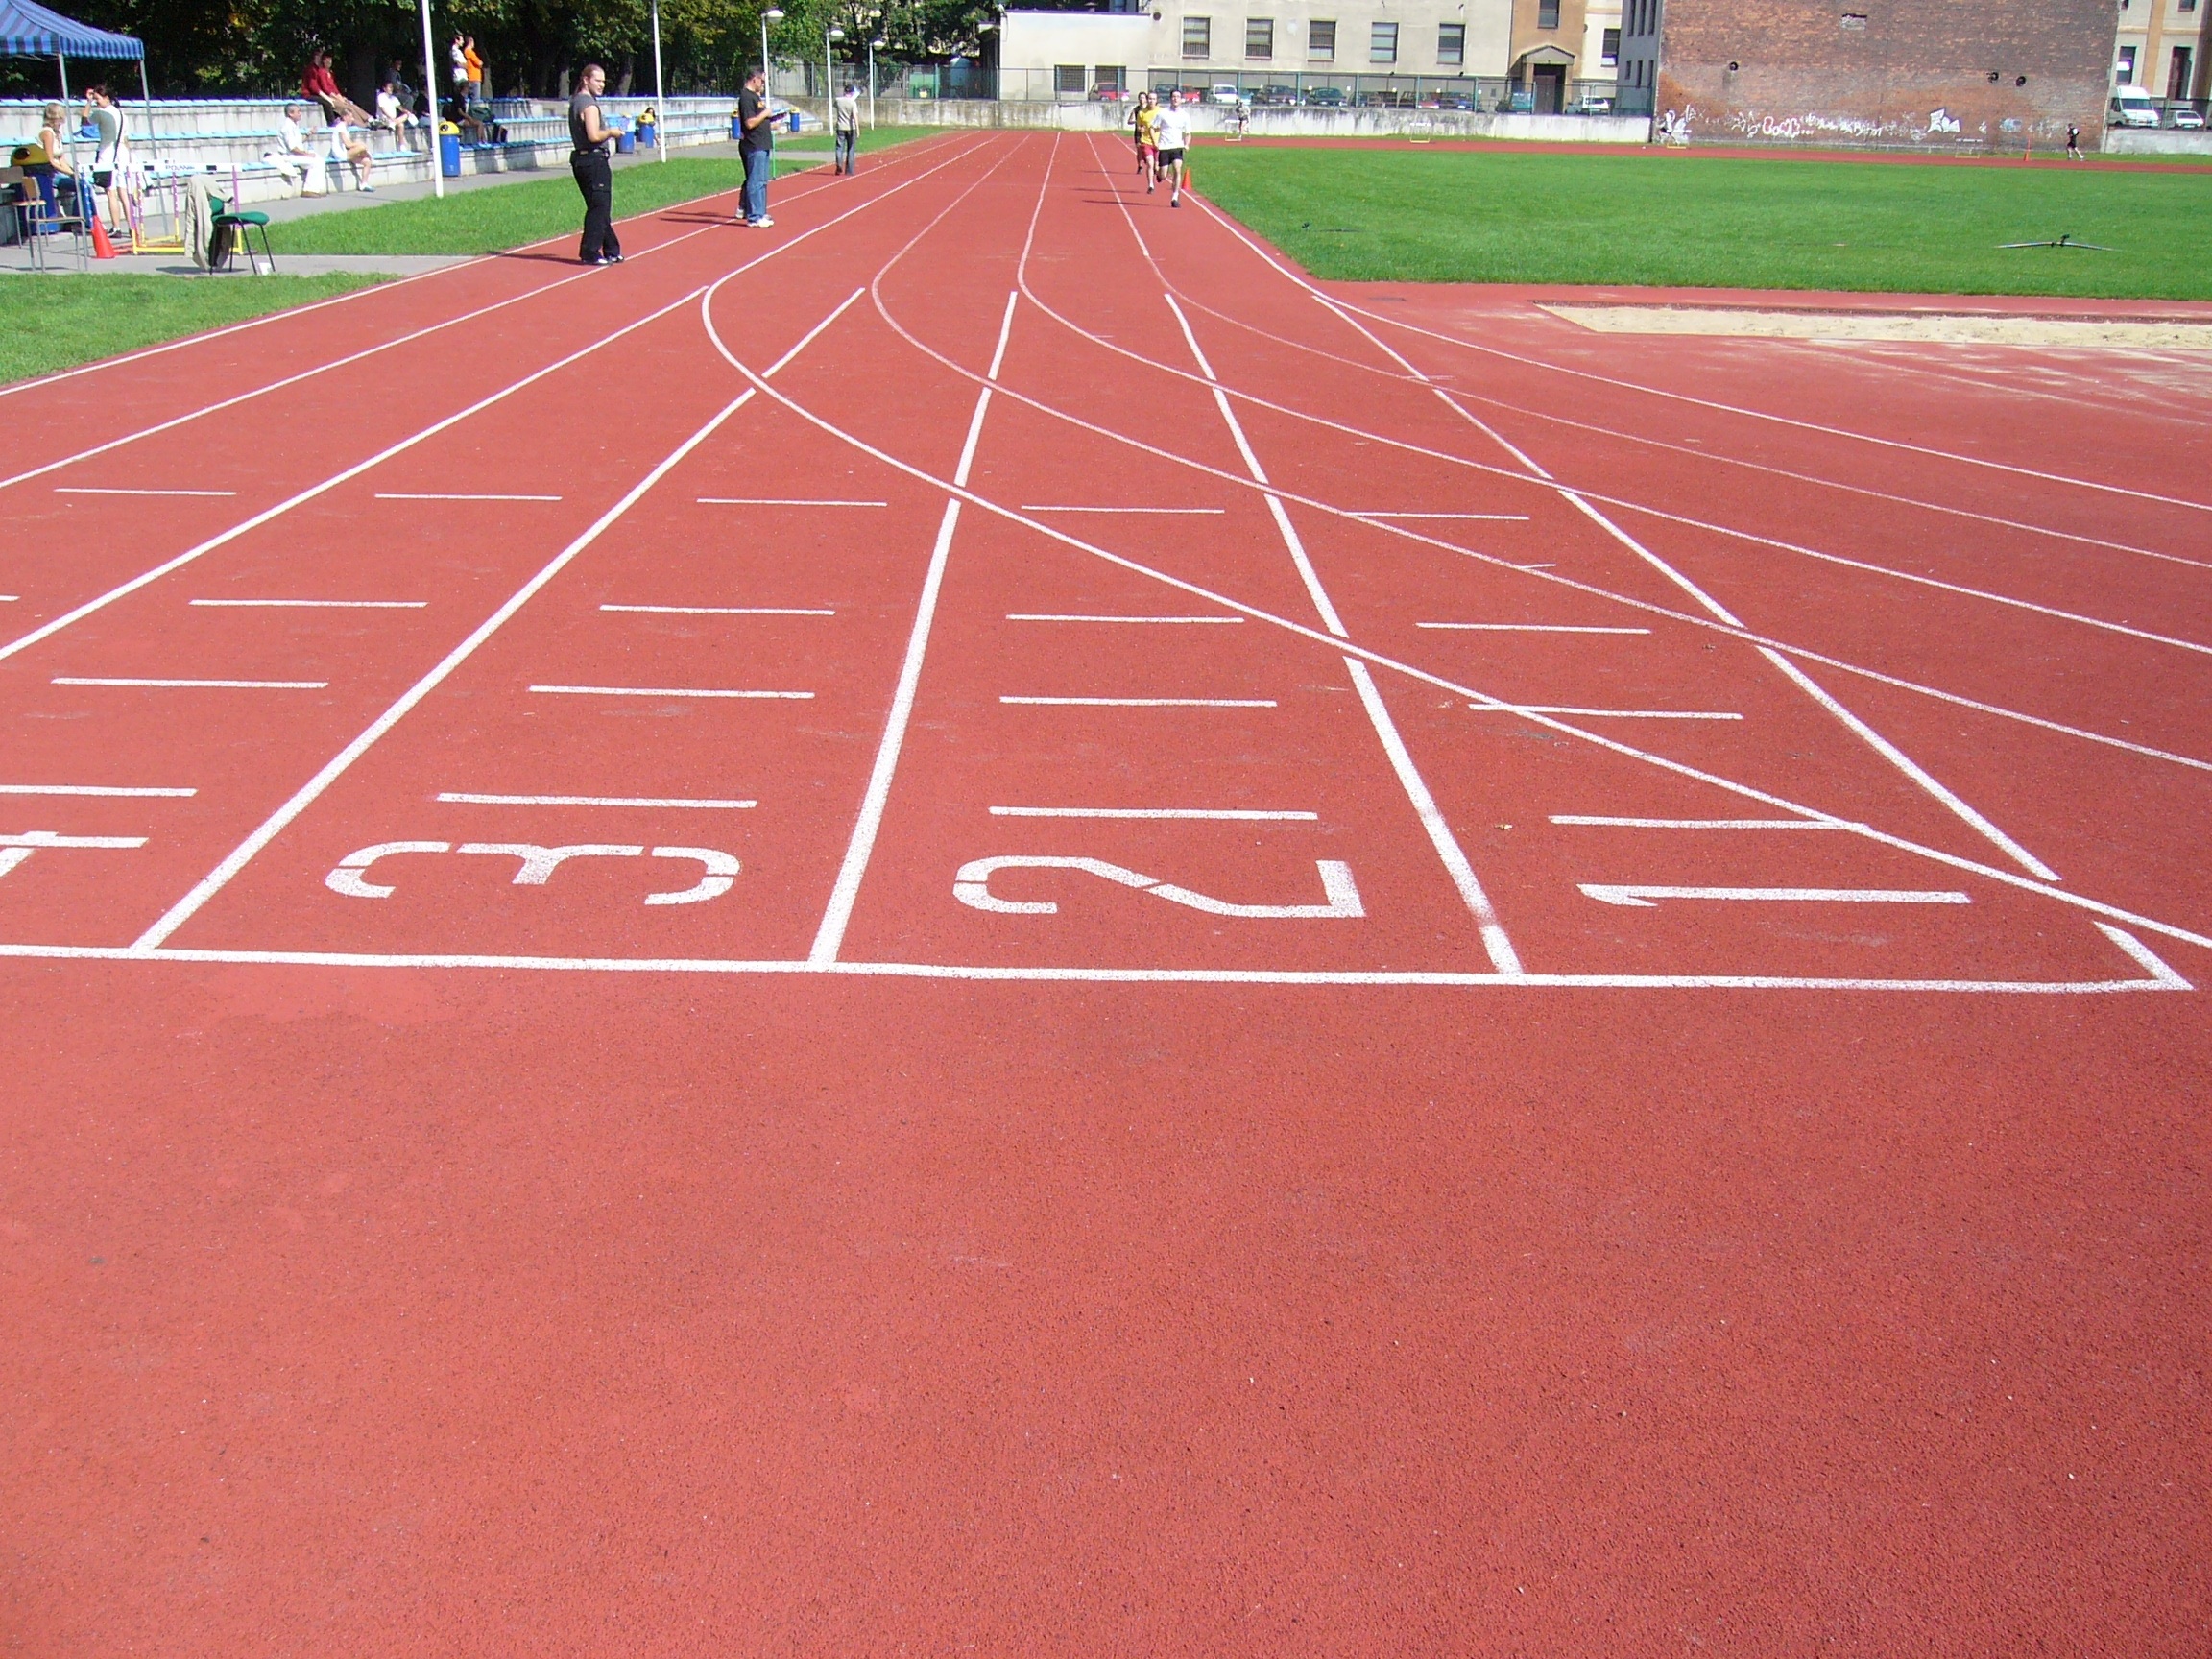
structure, sport, run, lane, stadium, baseball field, sports, race track, games, athletics, sprint, treadmill, sport venue, track and field athletics